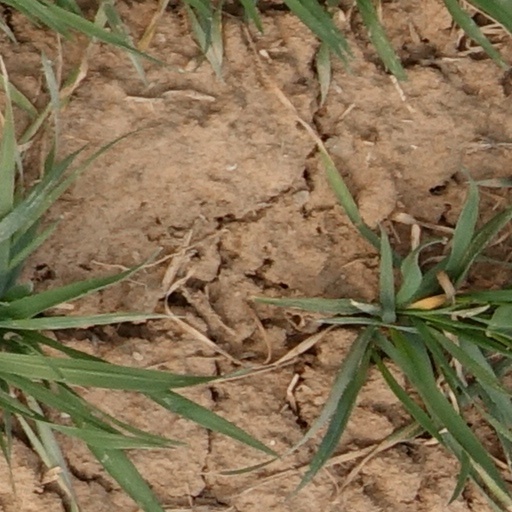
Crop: wheat